Radio-controlled aircraft

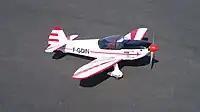
This .60 cubic inch/10cc glow-powered Vinh Quang Model Mudry CAP 10 is a fully aerobatic, low-wing, "sport scale" model plane with slight dihedral

Planes can be built from published plans, often supplied as full-sized drawings with included instructions. Parts normally need to be cut out from sheet wood or foam using supplied templates. Once all of the parts have been made, the project builds up just like a wood kit. A model plane built from scratch ends up with more value because you created the project from the plans. There is more choice of plans and materials than with kits, and the latest and more specialized designs are usually not available in kit form. The plans can be scaled to any desired size with a computer or copy machine, usually with little or no loss in aerodynamic efficiency.